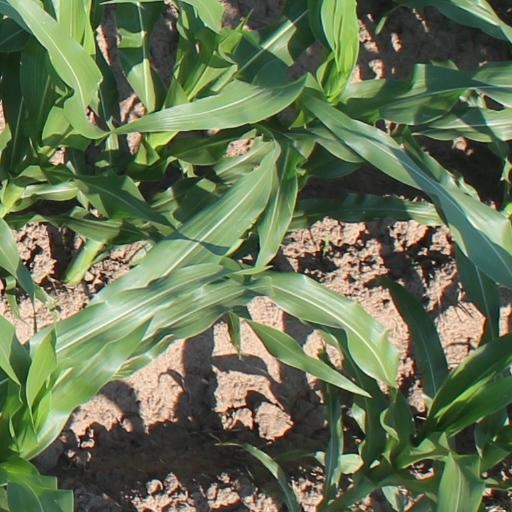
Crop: maize; corn